Palo Alto Baylands Nature Preserve

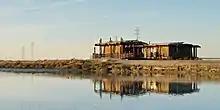
Lucy Evans Baylands Nature Interpretive Center

The preserve contains 15 miles of multi-use trails and also includes the Lucy Evans Baylands Nature Interpretive Center, the Palo Alto Duck Pond (originally built as a public swimming pool), and baseball and softball fields at the Baylands Athletic Center.